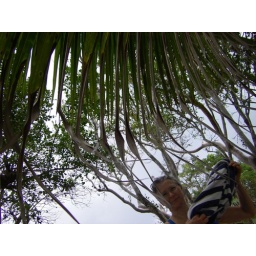
my beach excursion hangout, in a beach chair under a palm tree